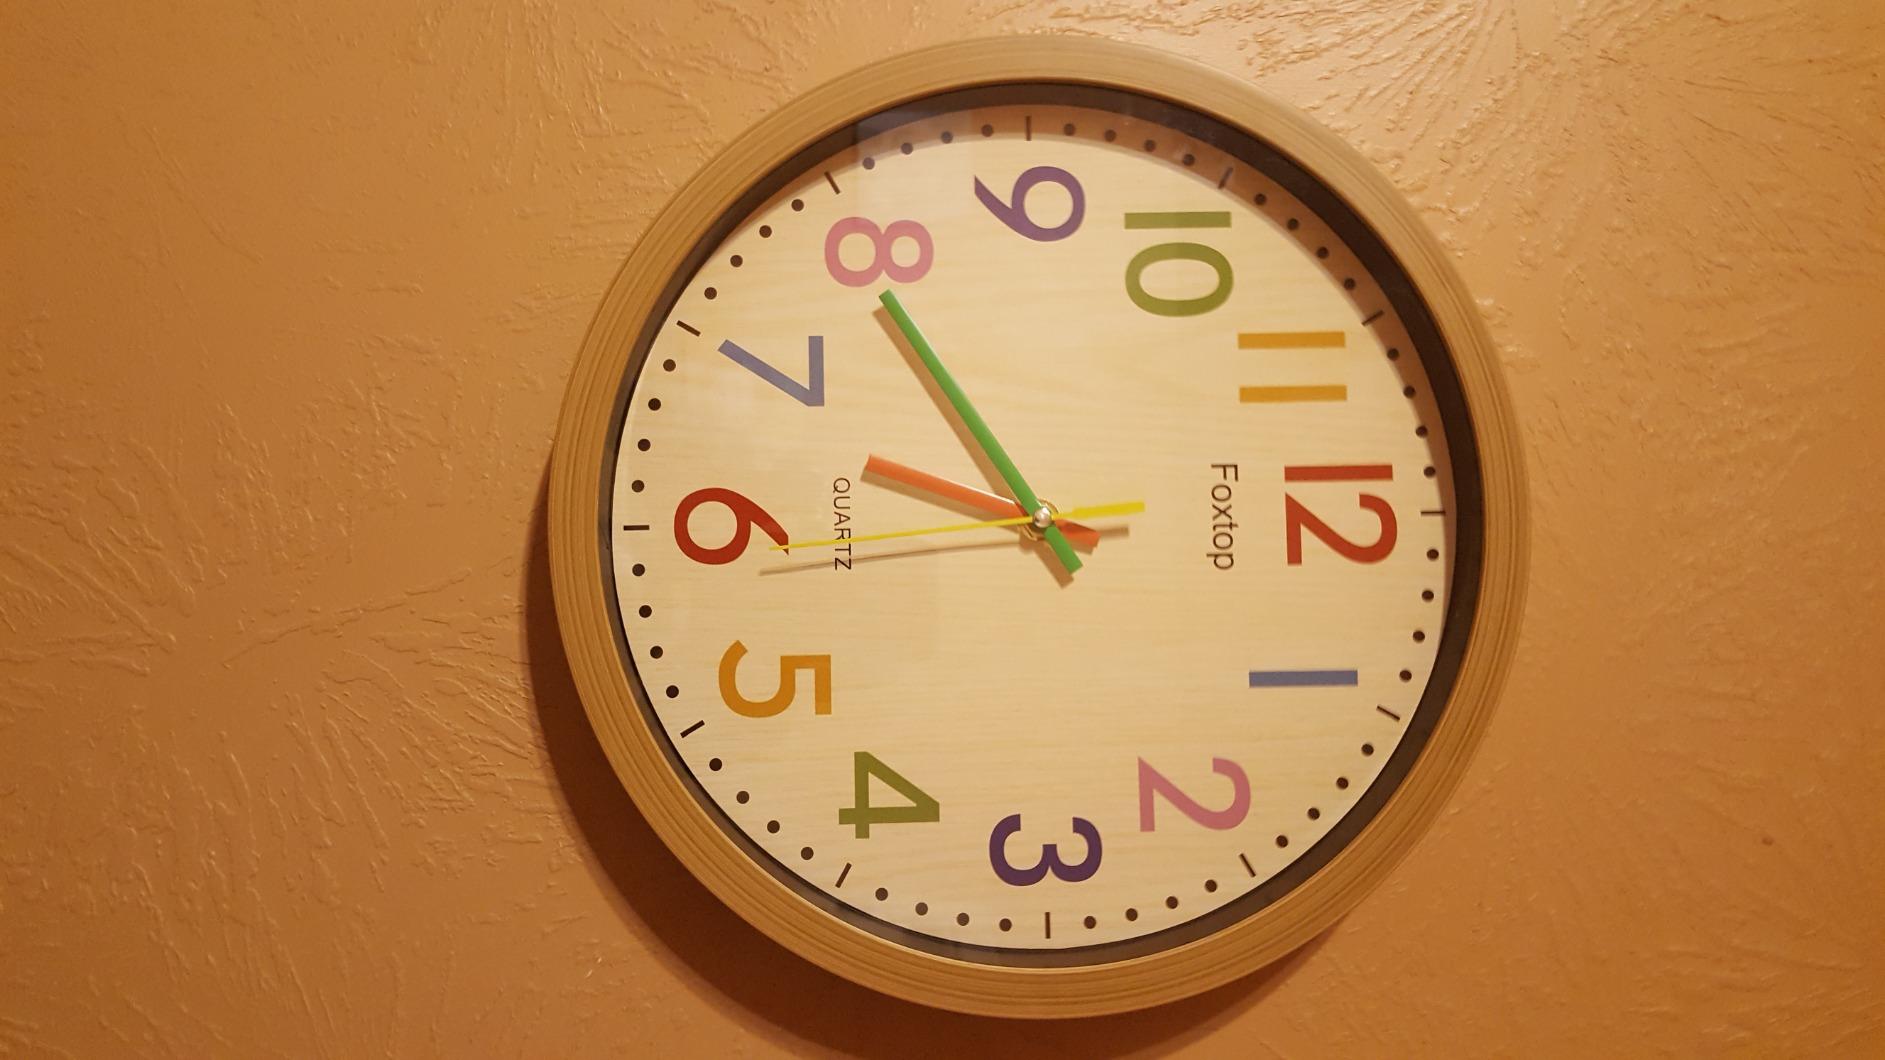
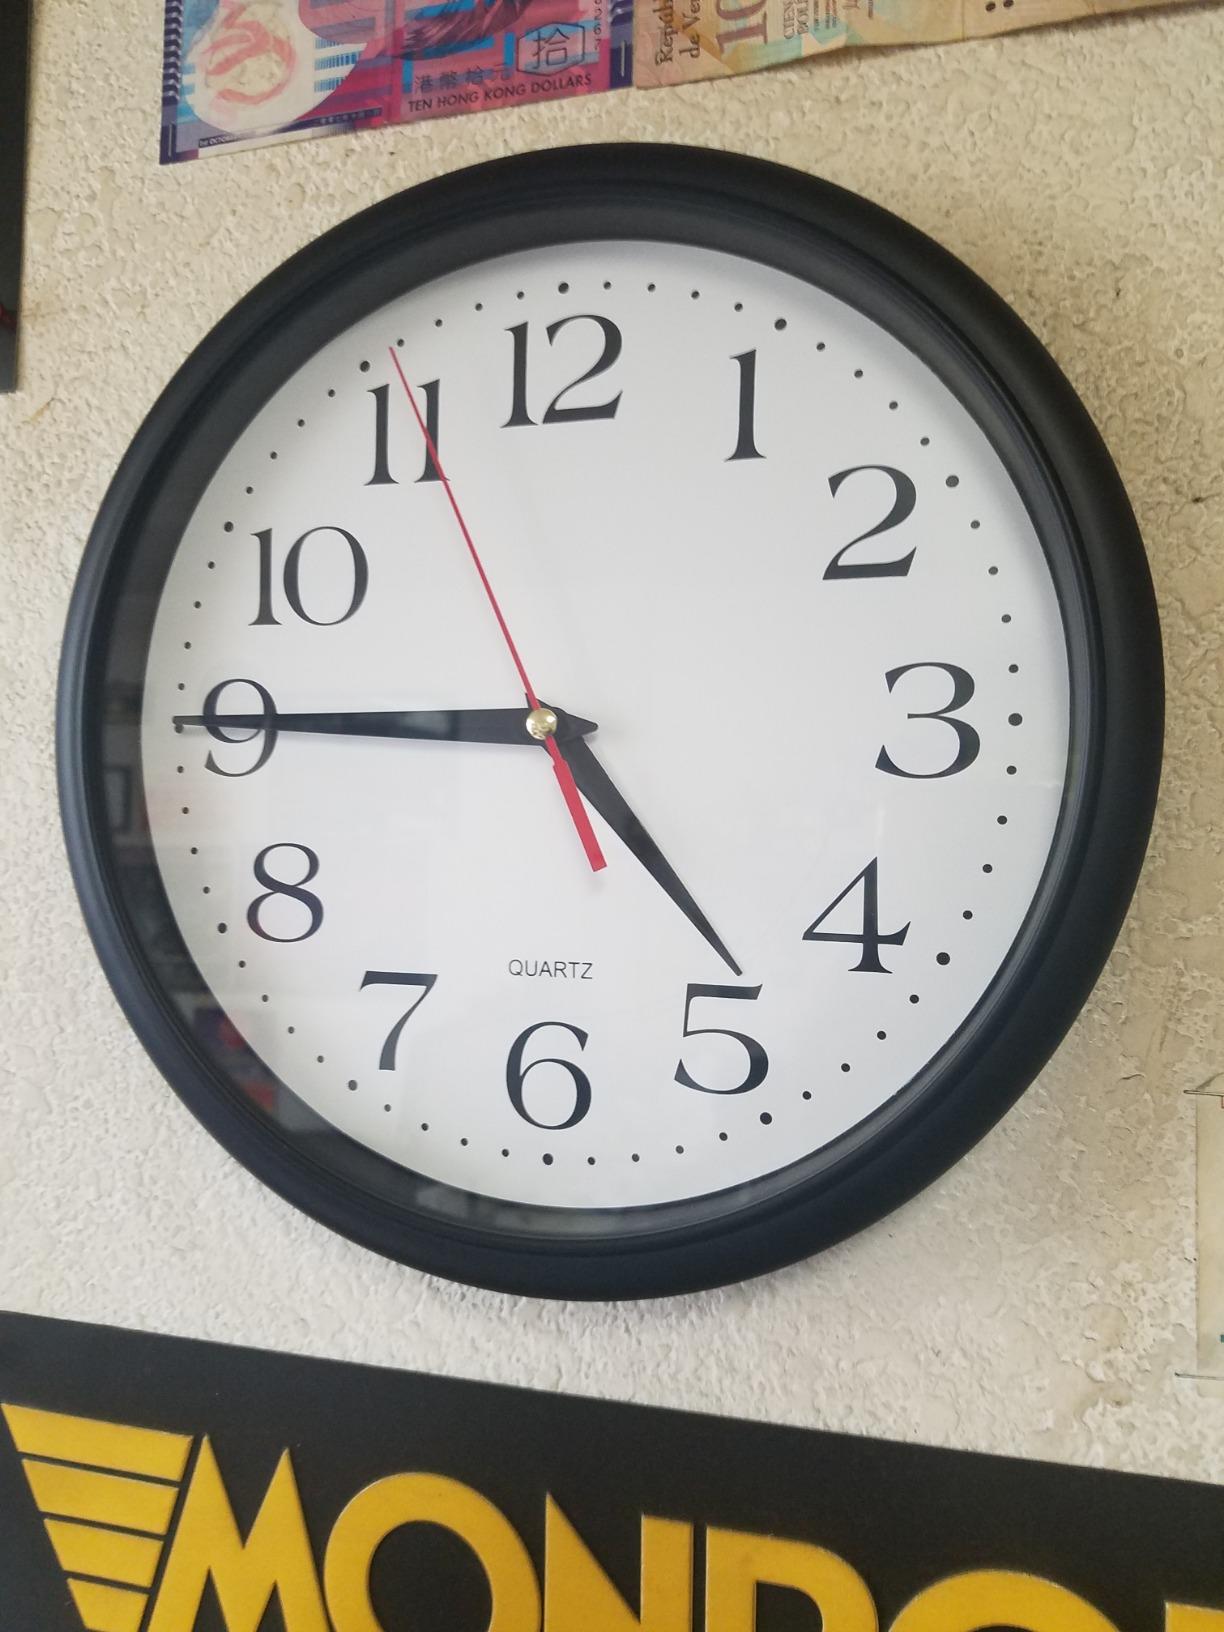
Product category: clock
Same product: no